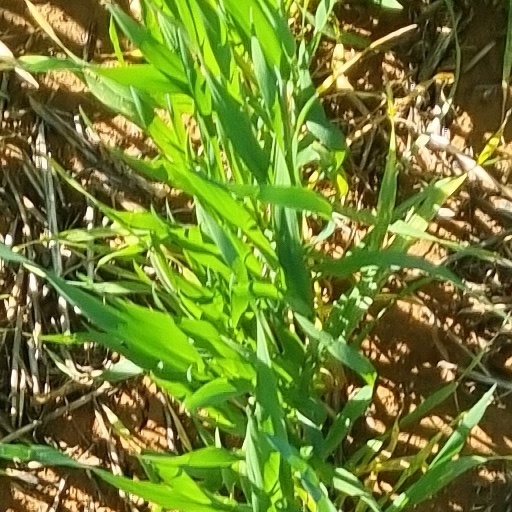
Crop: wheat